Benjamin A. Smith II

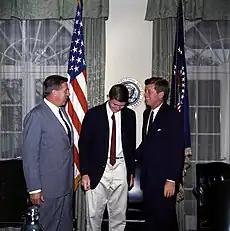
John F. Kennedy (Right) with Ben Smith III and Senator Benjamin A. Smith II (Left) visiting in the White House.

After being elected President of the United States, John F. Kennedy resigned his seat in the United States Senate on December 22, 1960. Kennedy, who had been reelected to a second Senate term of six years in 1958, advised then-Governor Foster Furcolo to appoint Smith to fill the vacated seat "in the interest of promoting party unity." Smith, a close friend of the Kennedy family, was described as being a "seat warmer" until Kennedy's brother Ted turned thirty, the minimum age to be eligible to serve in the Senate. Indeed, Smith served as Senator until November 6, 1962, when Kennedy won the special election.